Fernando José de França Dias Van-Dúnem

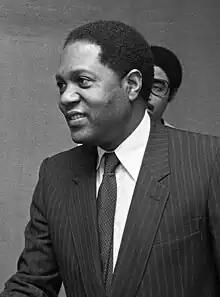
Dias Van-Dúnem in 1980

Fernando José de França Dias Van-Dúnem (24 August 1934 – 12 June 2024) was an Angolan politician who was the First Vice-President of the African Union's Pan-African Parliament. He was a member of the ruling Popular Movement for the Liberation of Angola (MPLA) and served as Prime Minister of Angola twice during the 1990s.